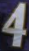
Number: 4